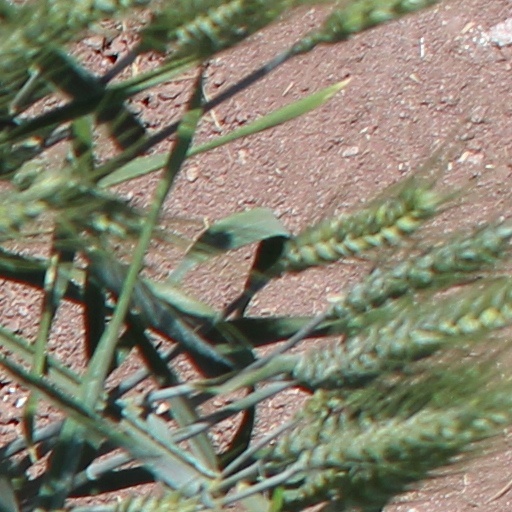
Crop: wheat